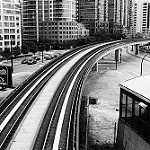
Scene: Outdoor